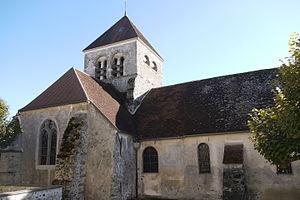
Église Sainte-Croix de Viels-Maisons
L'église Sainte-Croix est une église située à Viels-Maisons, en France.
Cet article recense les monuments historiques du sud de l'Aisne, en France.
Viels-Maisons est une commune française située dans le département de l'Aisne, en région Hauts-de-France.